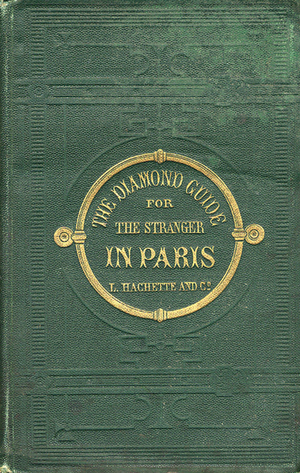
Les Guides Joanne prennent la suite de la collection de guides de voyage publiée par Louis Hachette, dans le cadre de la Bibliothèque des chemins de fer, créée en 1854. Adolphe Joanne, père de Paul Joanne, avait assuré la direction de cette collection qui prend son nom vers 1860. Il avait ainsi créé la référence du guide de voyage en langue française, concurrencé mais non égalé par son rival, Karl Baedeker. En 1919, les Guides Joanne prennent le nom de Guides bleus.